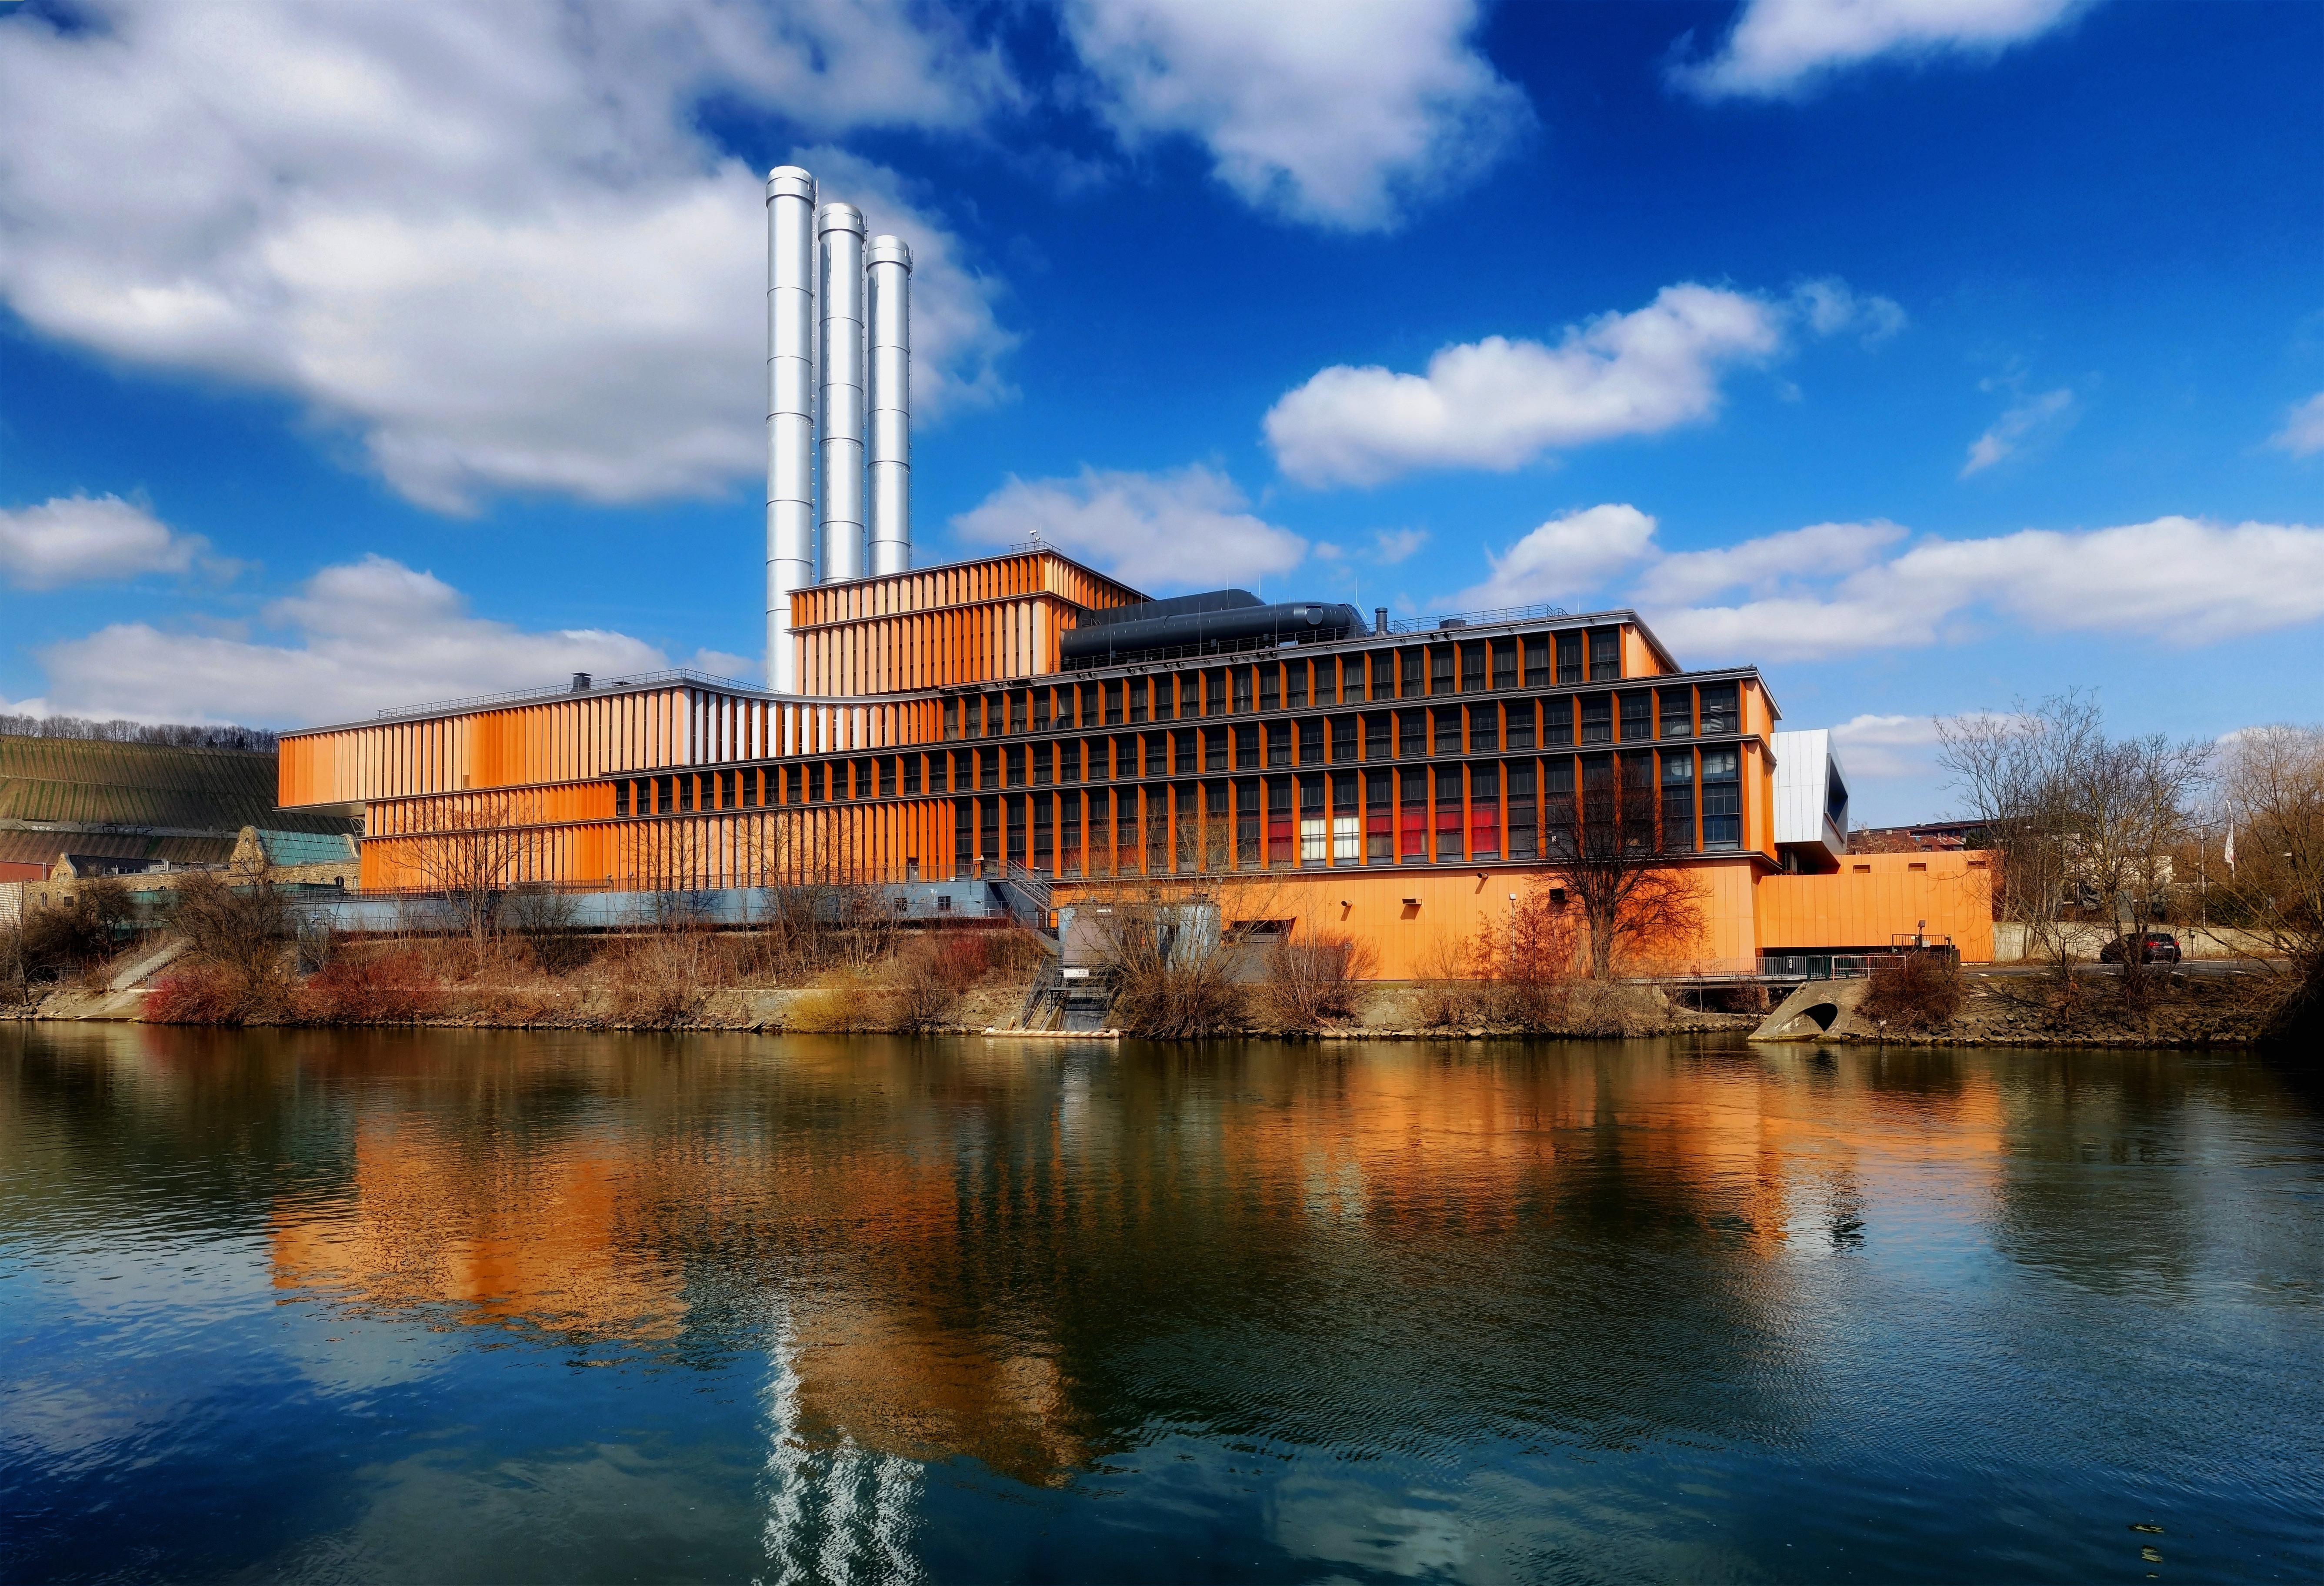
water, sky, lake, river, reflection, industrial, factory, industry, stadium, energy, outside, clouds, reflections, germany, stacks, w rzburg, power station, urban area, outdoor structure